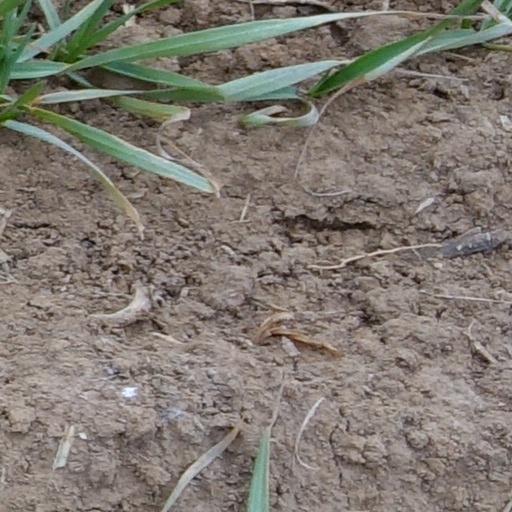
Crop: wheat